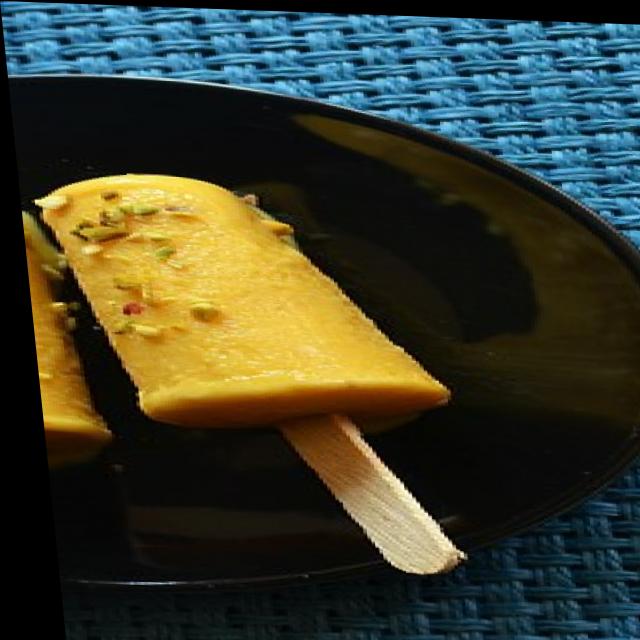
Dish: kulfi